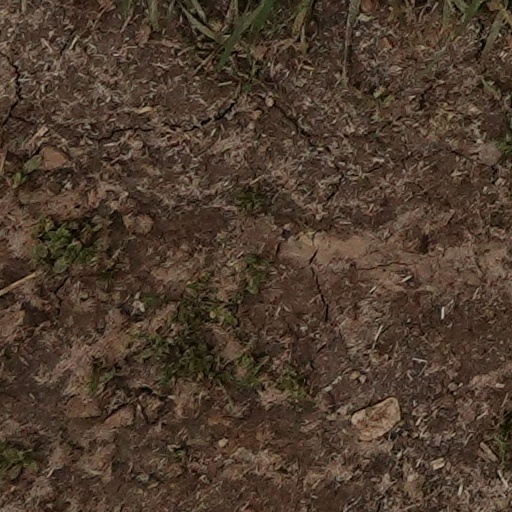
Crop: wheat